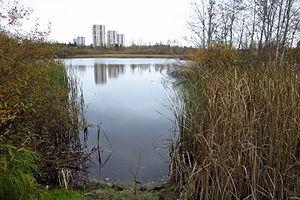
Väo est un quartier du district de Lasnamäe à Tallinn en Estonie.